Convoy

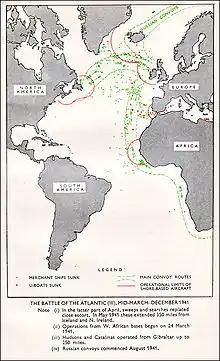
Convoy routes in the Atlantic Ocean during 1941

Other arguments against convoys were raised. The primary issue was the loss of productivity, as merchant shipping in convoy has to travel at the speed of the slowest vessel in the convoy and spent a considerable amount of time in ports waiting for the next convoy to depart. Further, large convoys were thought to overload port resources.